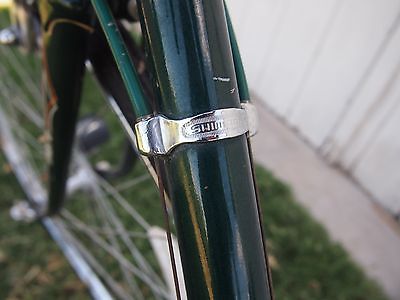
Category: bicycle